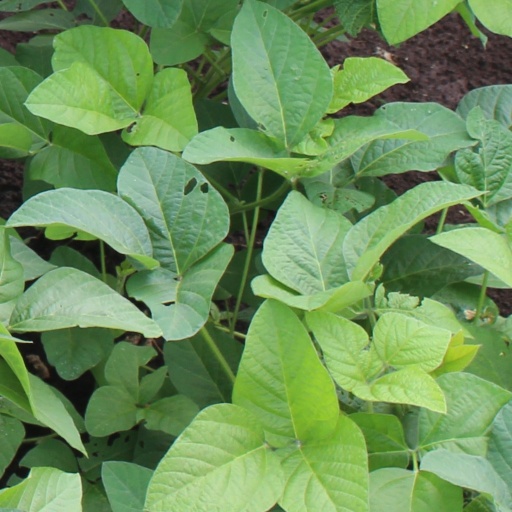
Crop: soybean